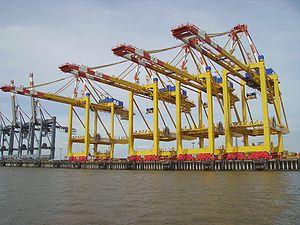
Des portiques de manutention dans le port de Bremerhaven
La manutention est l'ensemble des opérations de chargement et de déchargement des navires marchands dans les ports de commerce.